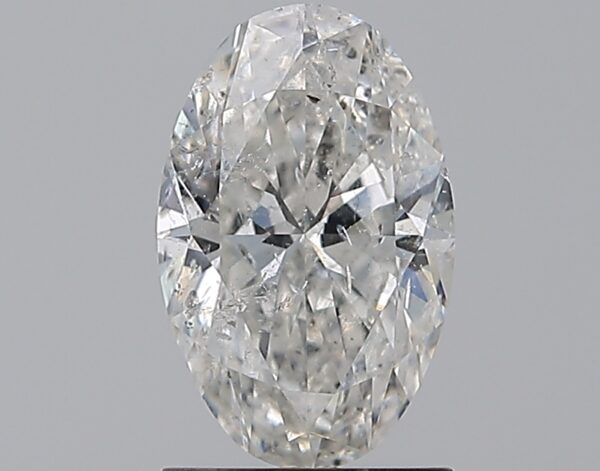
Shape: oval
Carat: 1.5
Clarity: SI2
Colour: G
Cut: VG
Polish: VG
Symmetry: EX
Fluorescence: M
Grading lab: HRD
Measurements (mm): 9.48 x 6.05 x 3.91